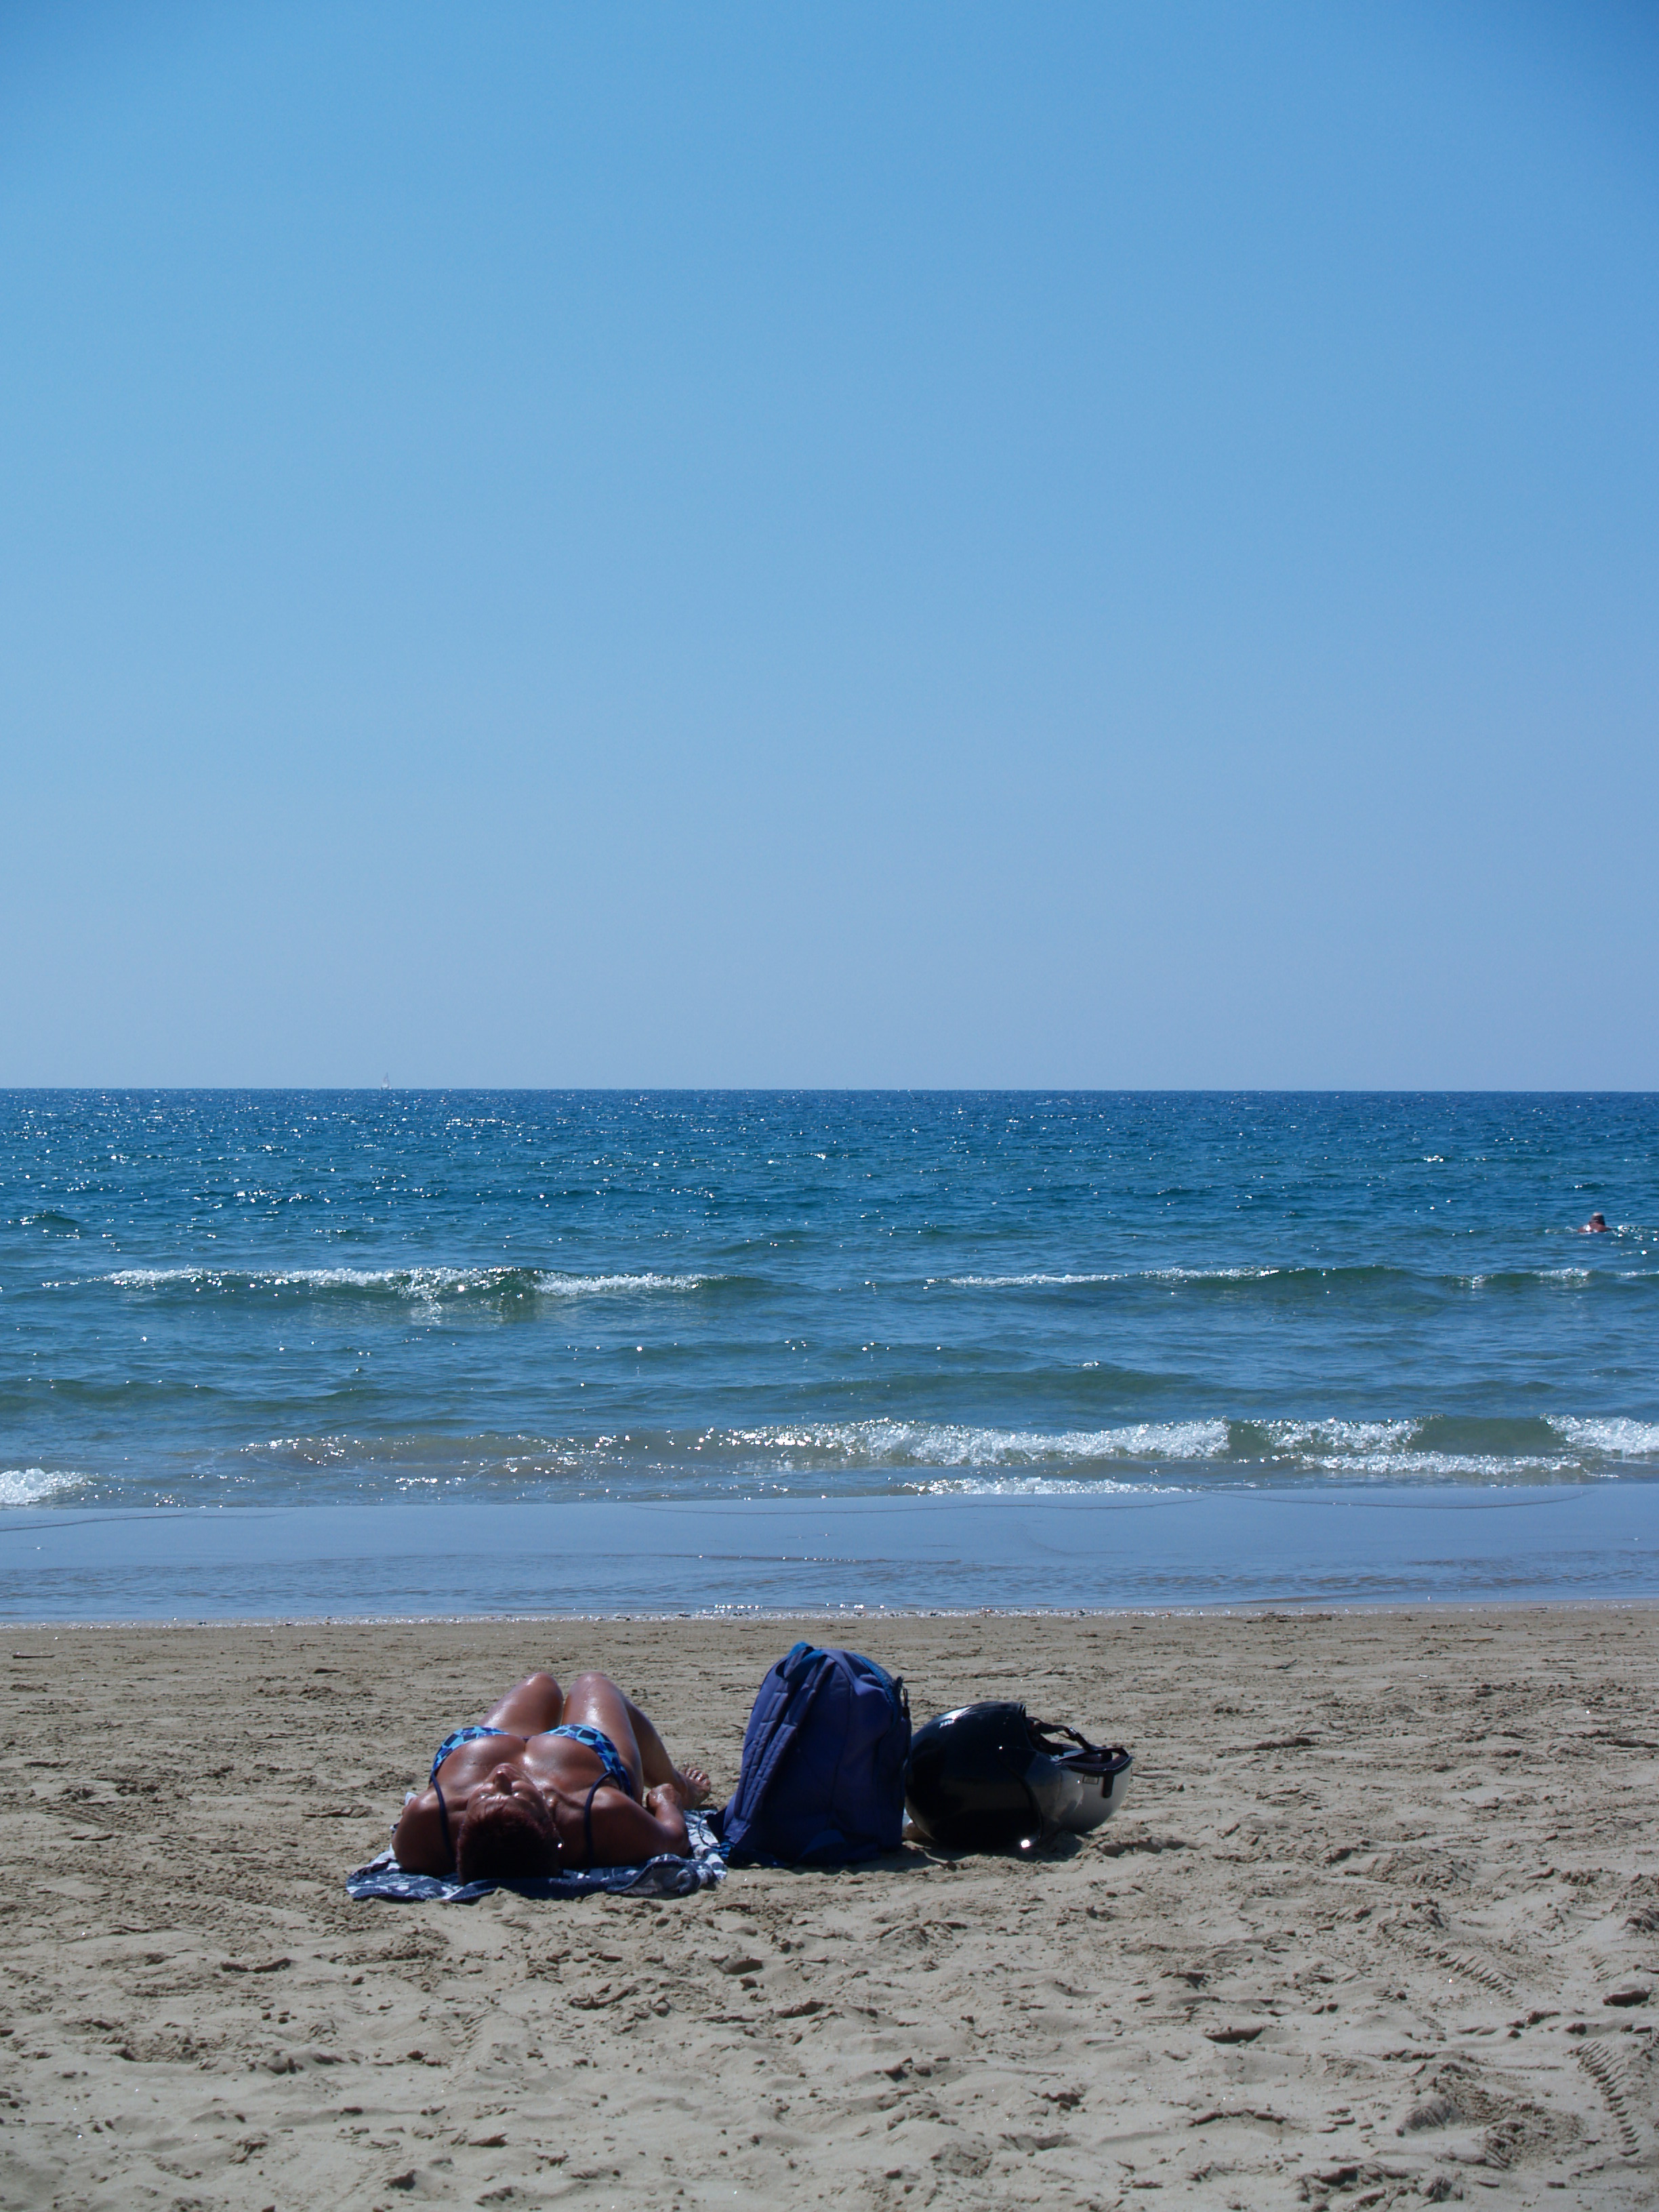
sea, beach, body of water, sun tanning, ocean, sand, coast, water, horizon, wave, sky, shore, vacation, wind wave, summer, calm, coastal and oceanic landforms, fun, tourism, wood, landscape, leisure, rock, bay